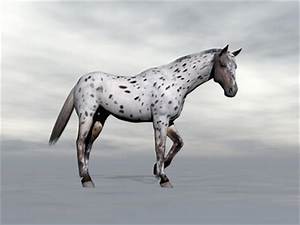
Label: horse